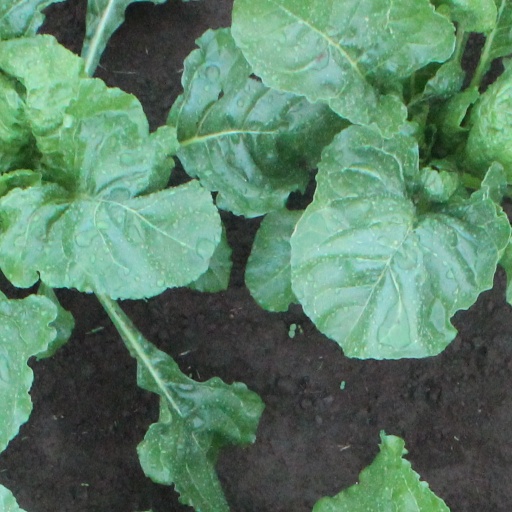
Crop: sugar beet